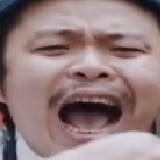
ca sĩ Việt Johan